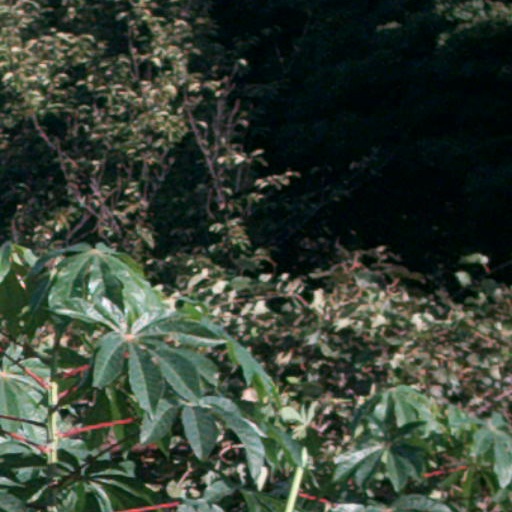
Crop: cassava